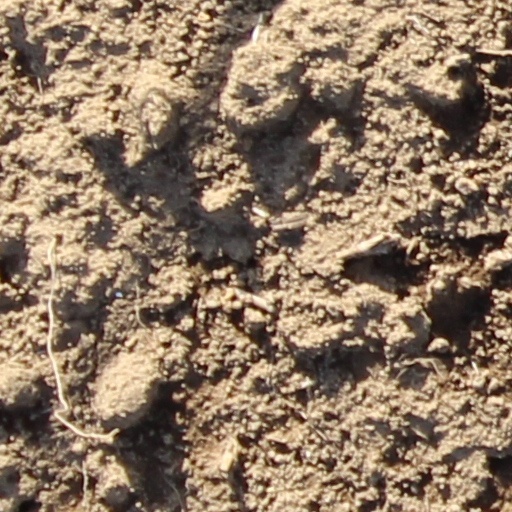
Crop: wheat